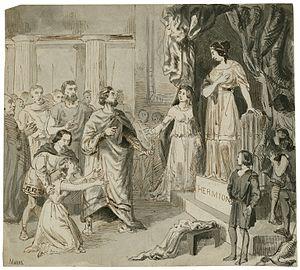
Joanne Rowling [ d͡ʒoʊˈæn ˈroʊlɪŋ], plus connue sous les noms de plume J. K. Rowling et Robert Galbraith, est une romancière et scénariste anglaise née le 31 juillet 1965 dans l’agglomération de Yate, dans le Gloucestershire du Sud. Elle doit sa notoriété mondiale à la série Harry Potter, dont les romans traduits en près de quatre-vingts langues ont été vendus à plus de 500 millions d'exemplaires dans le monde.